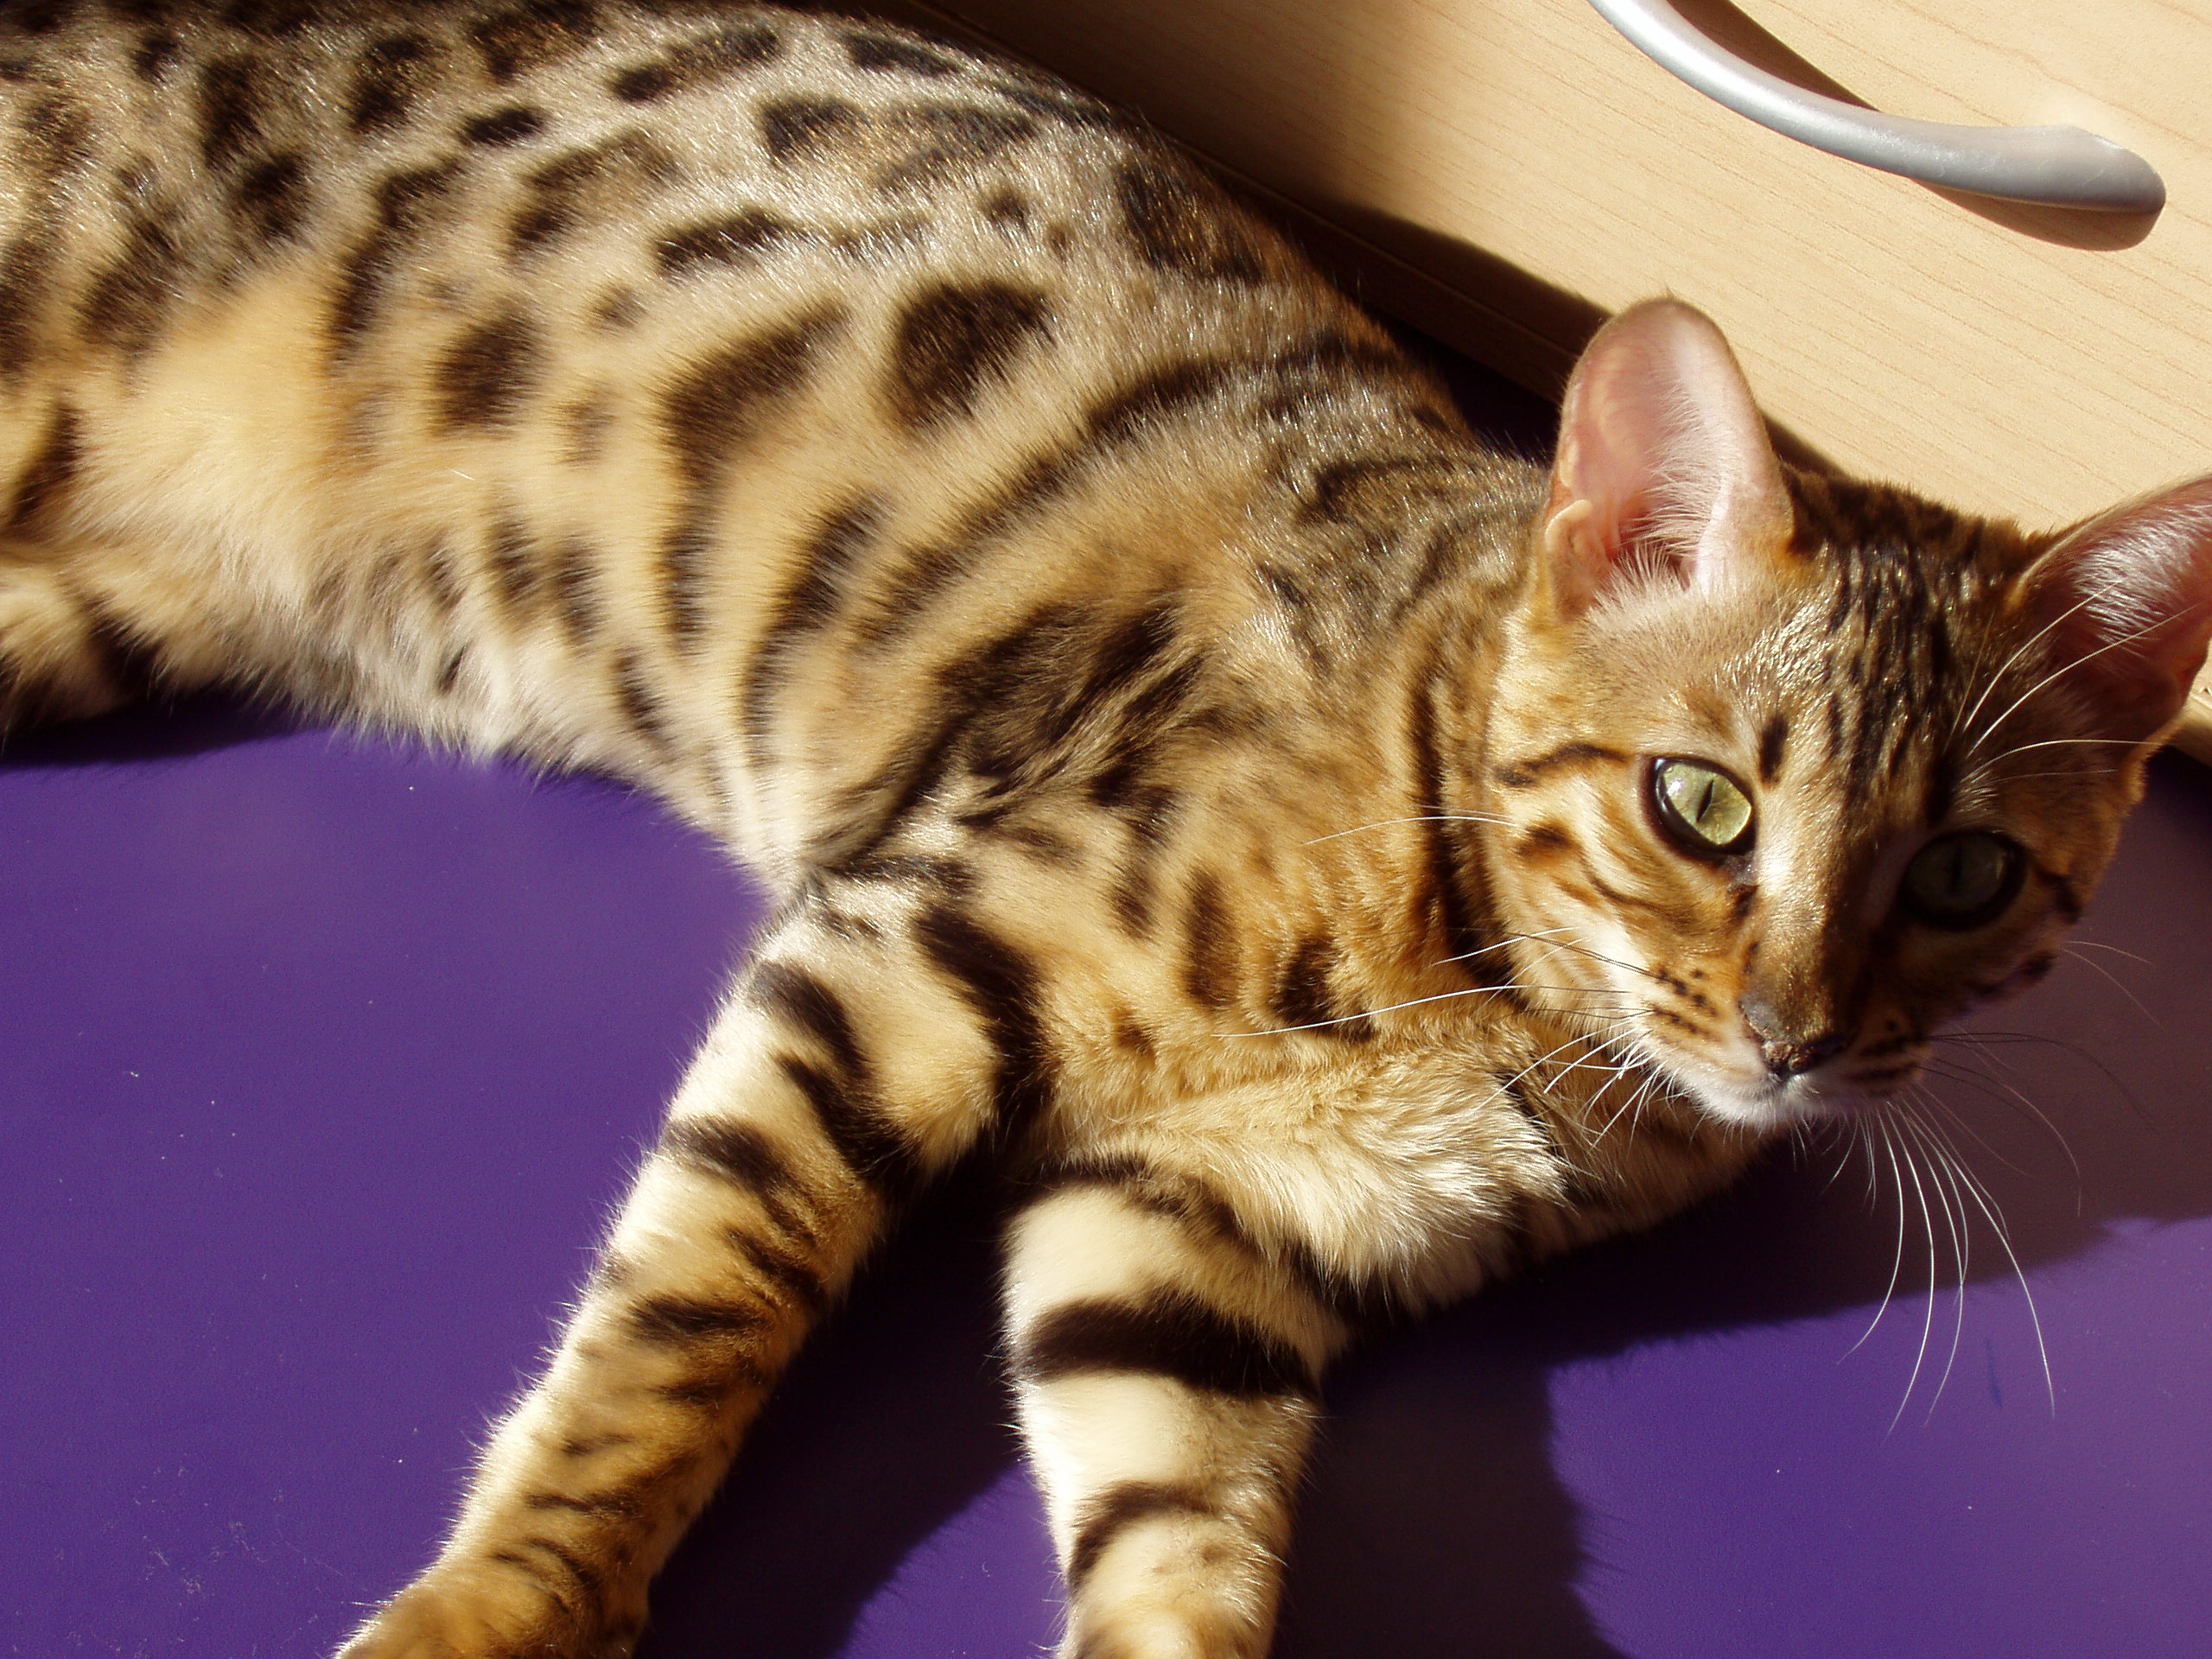
Breed: egyptian mau